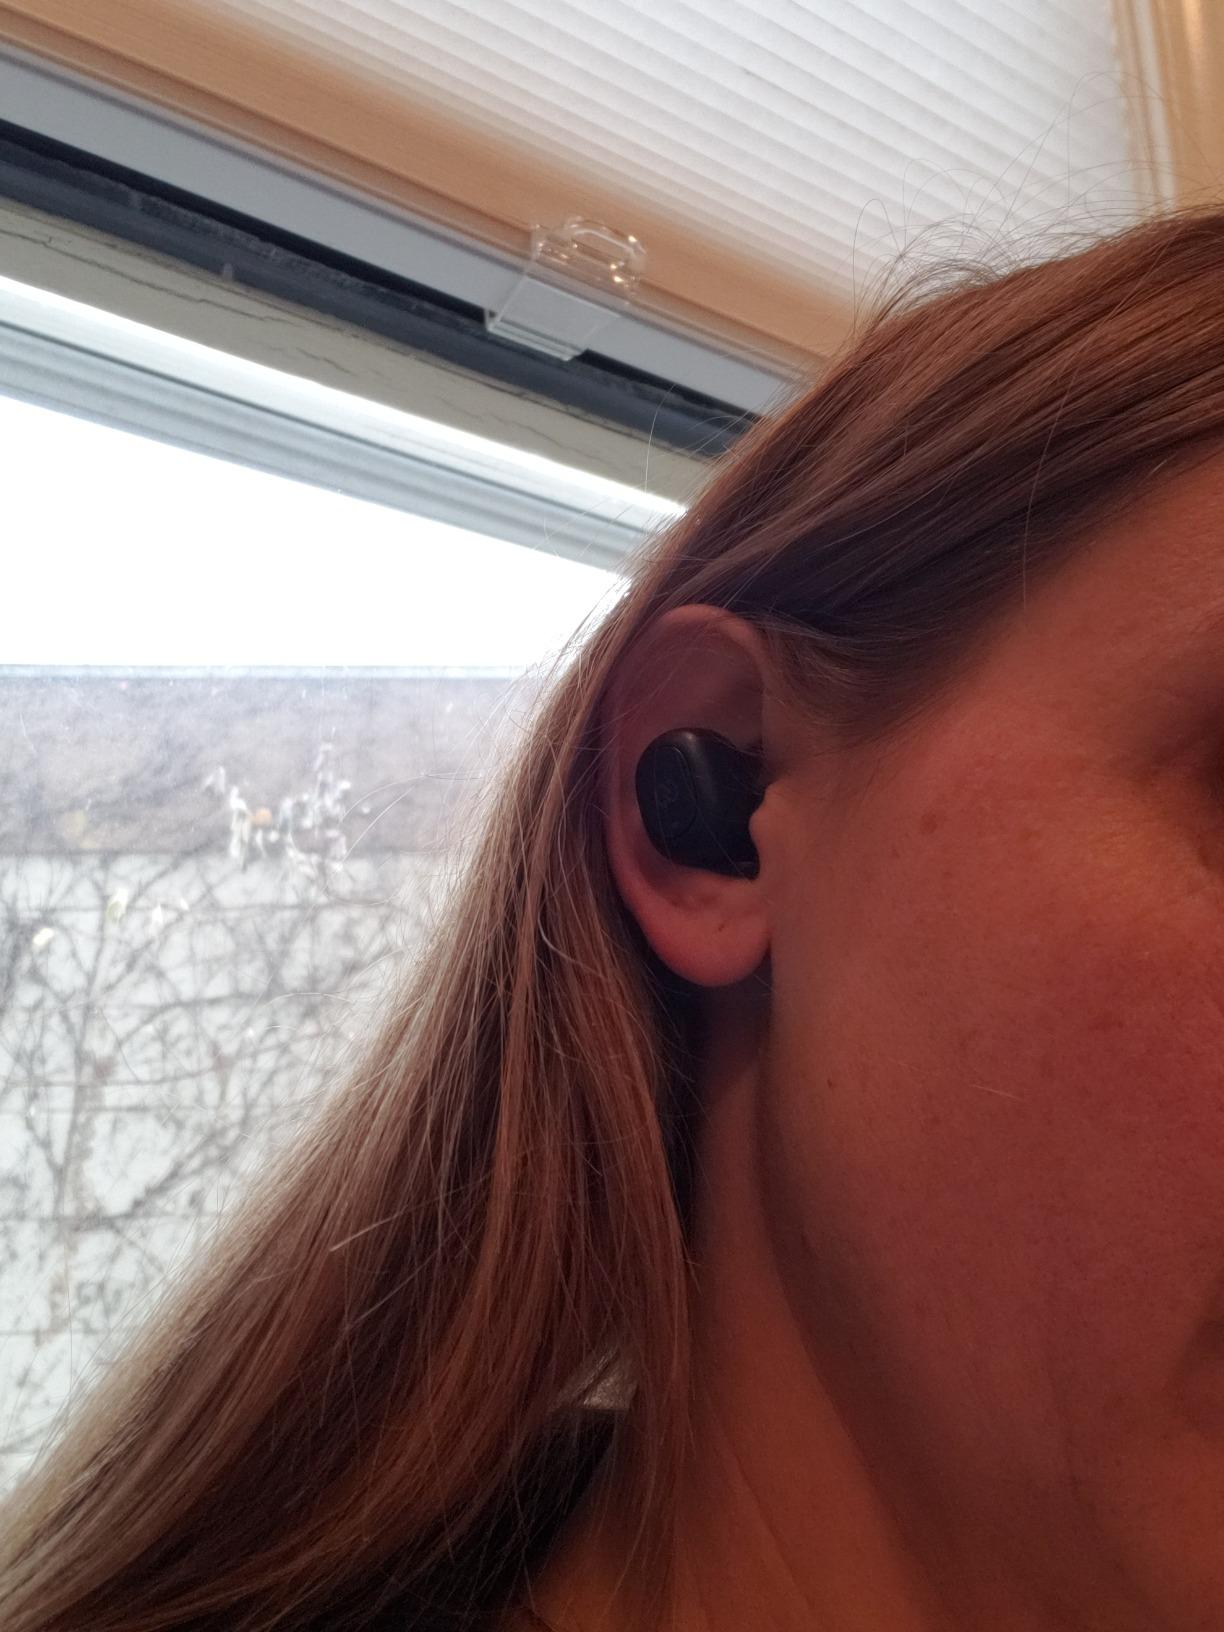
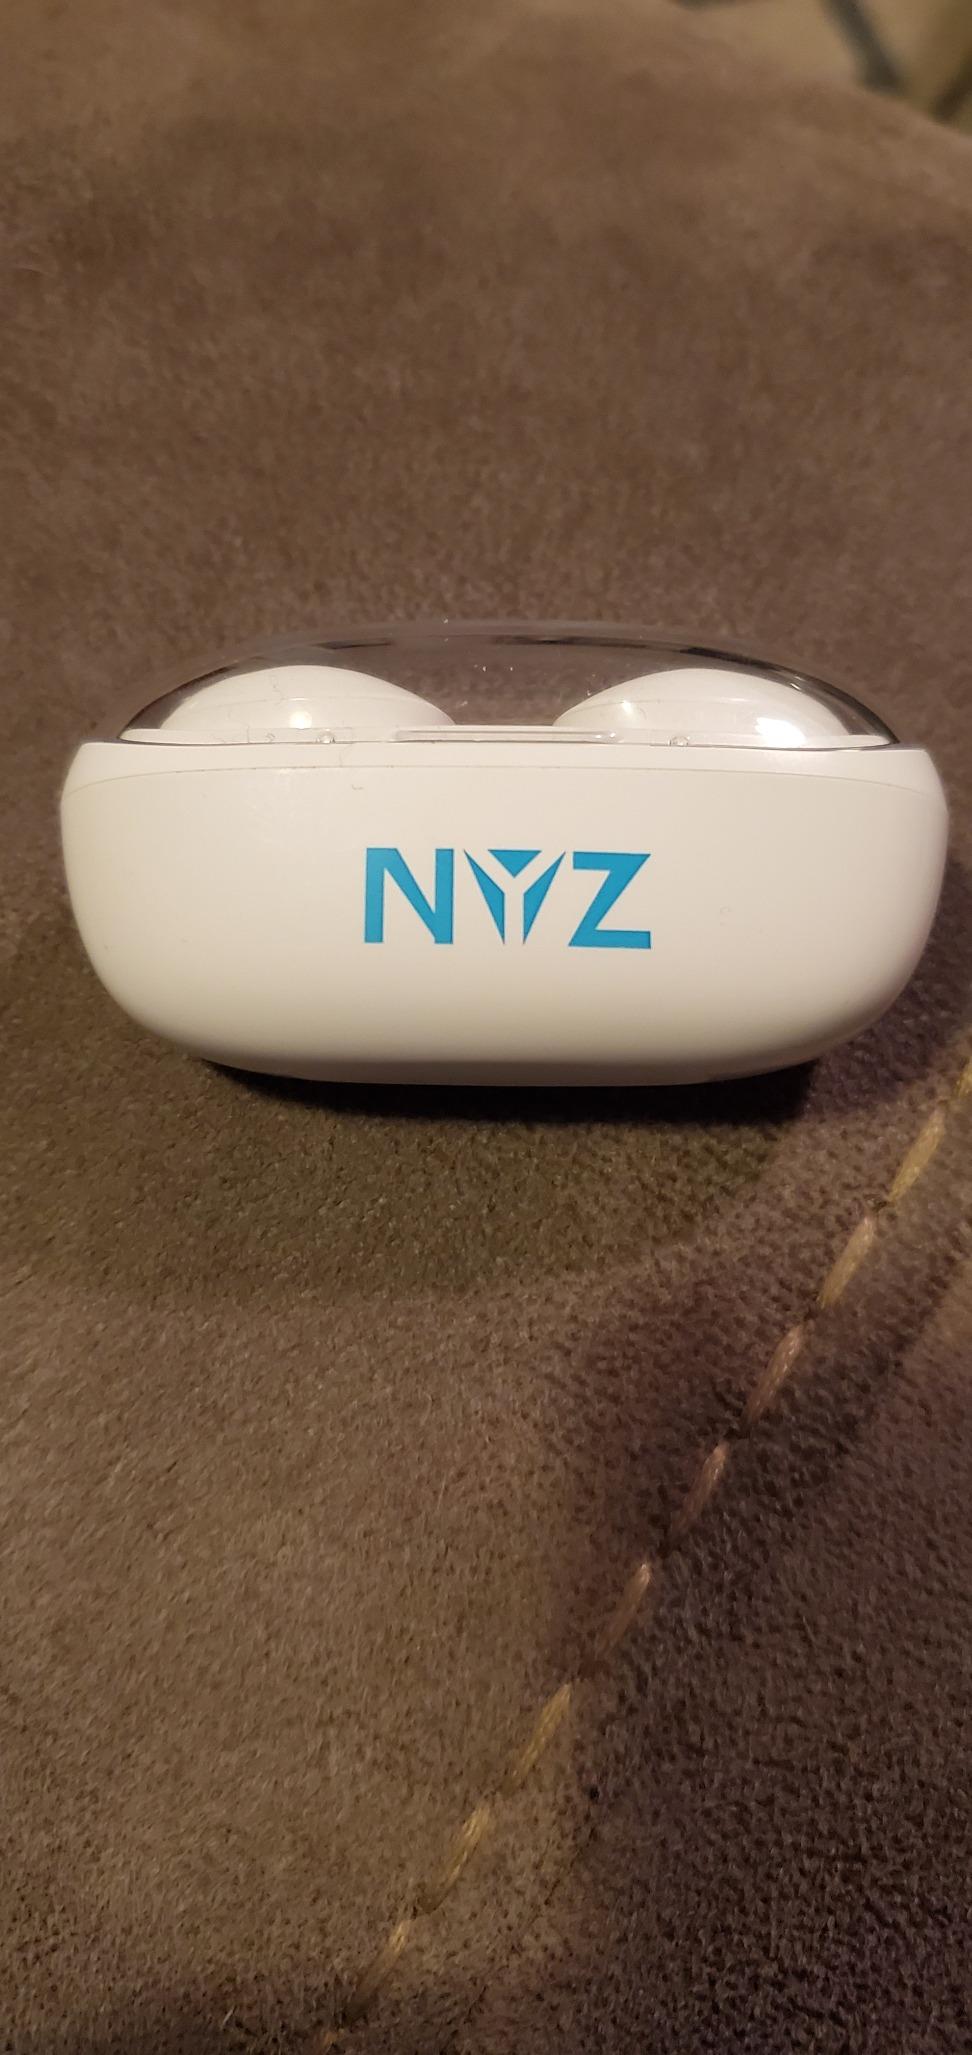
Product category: earbuds
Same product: no